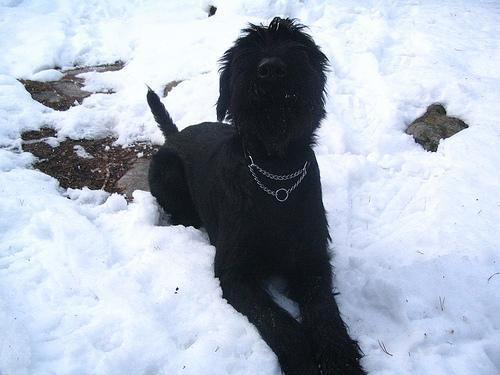
giant_schnauzer